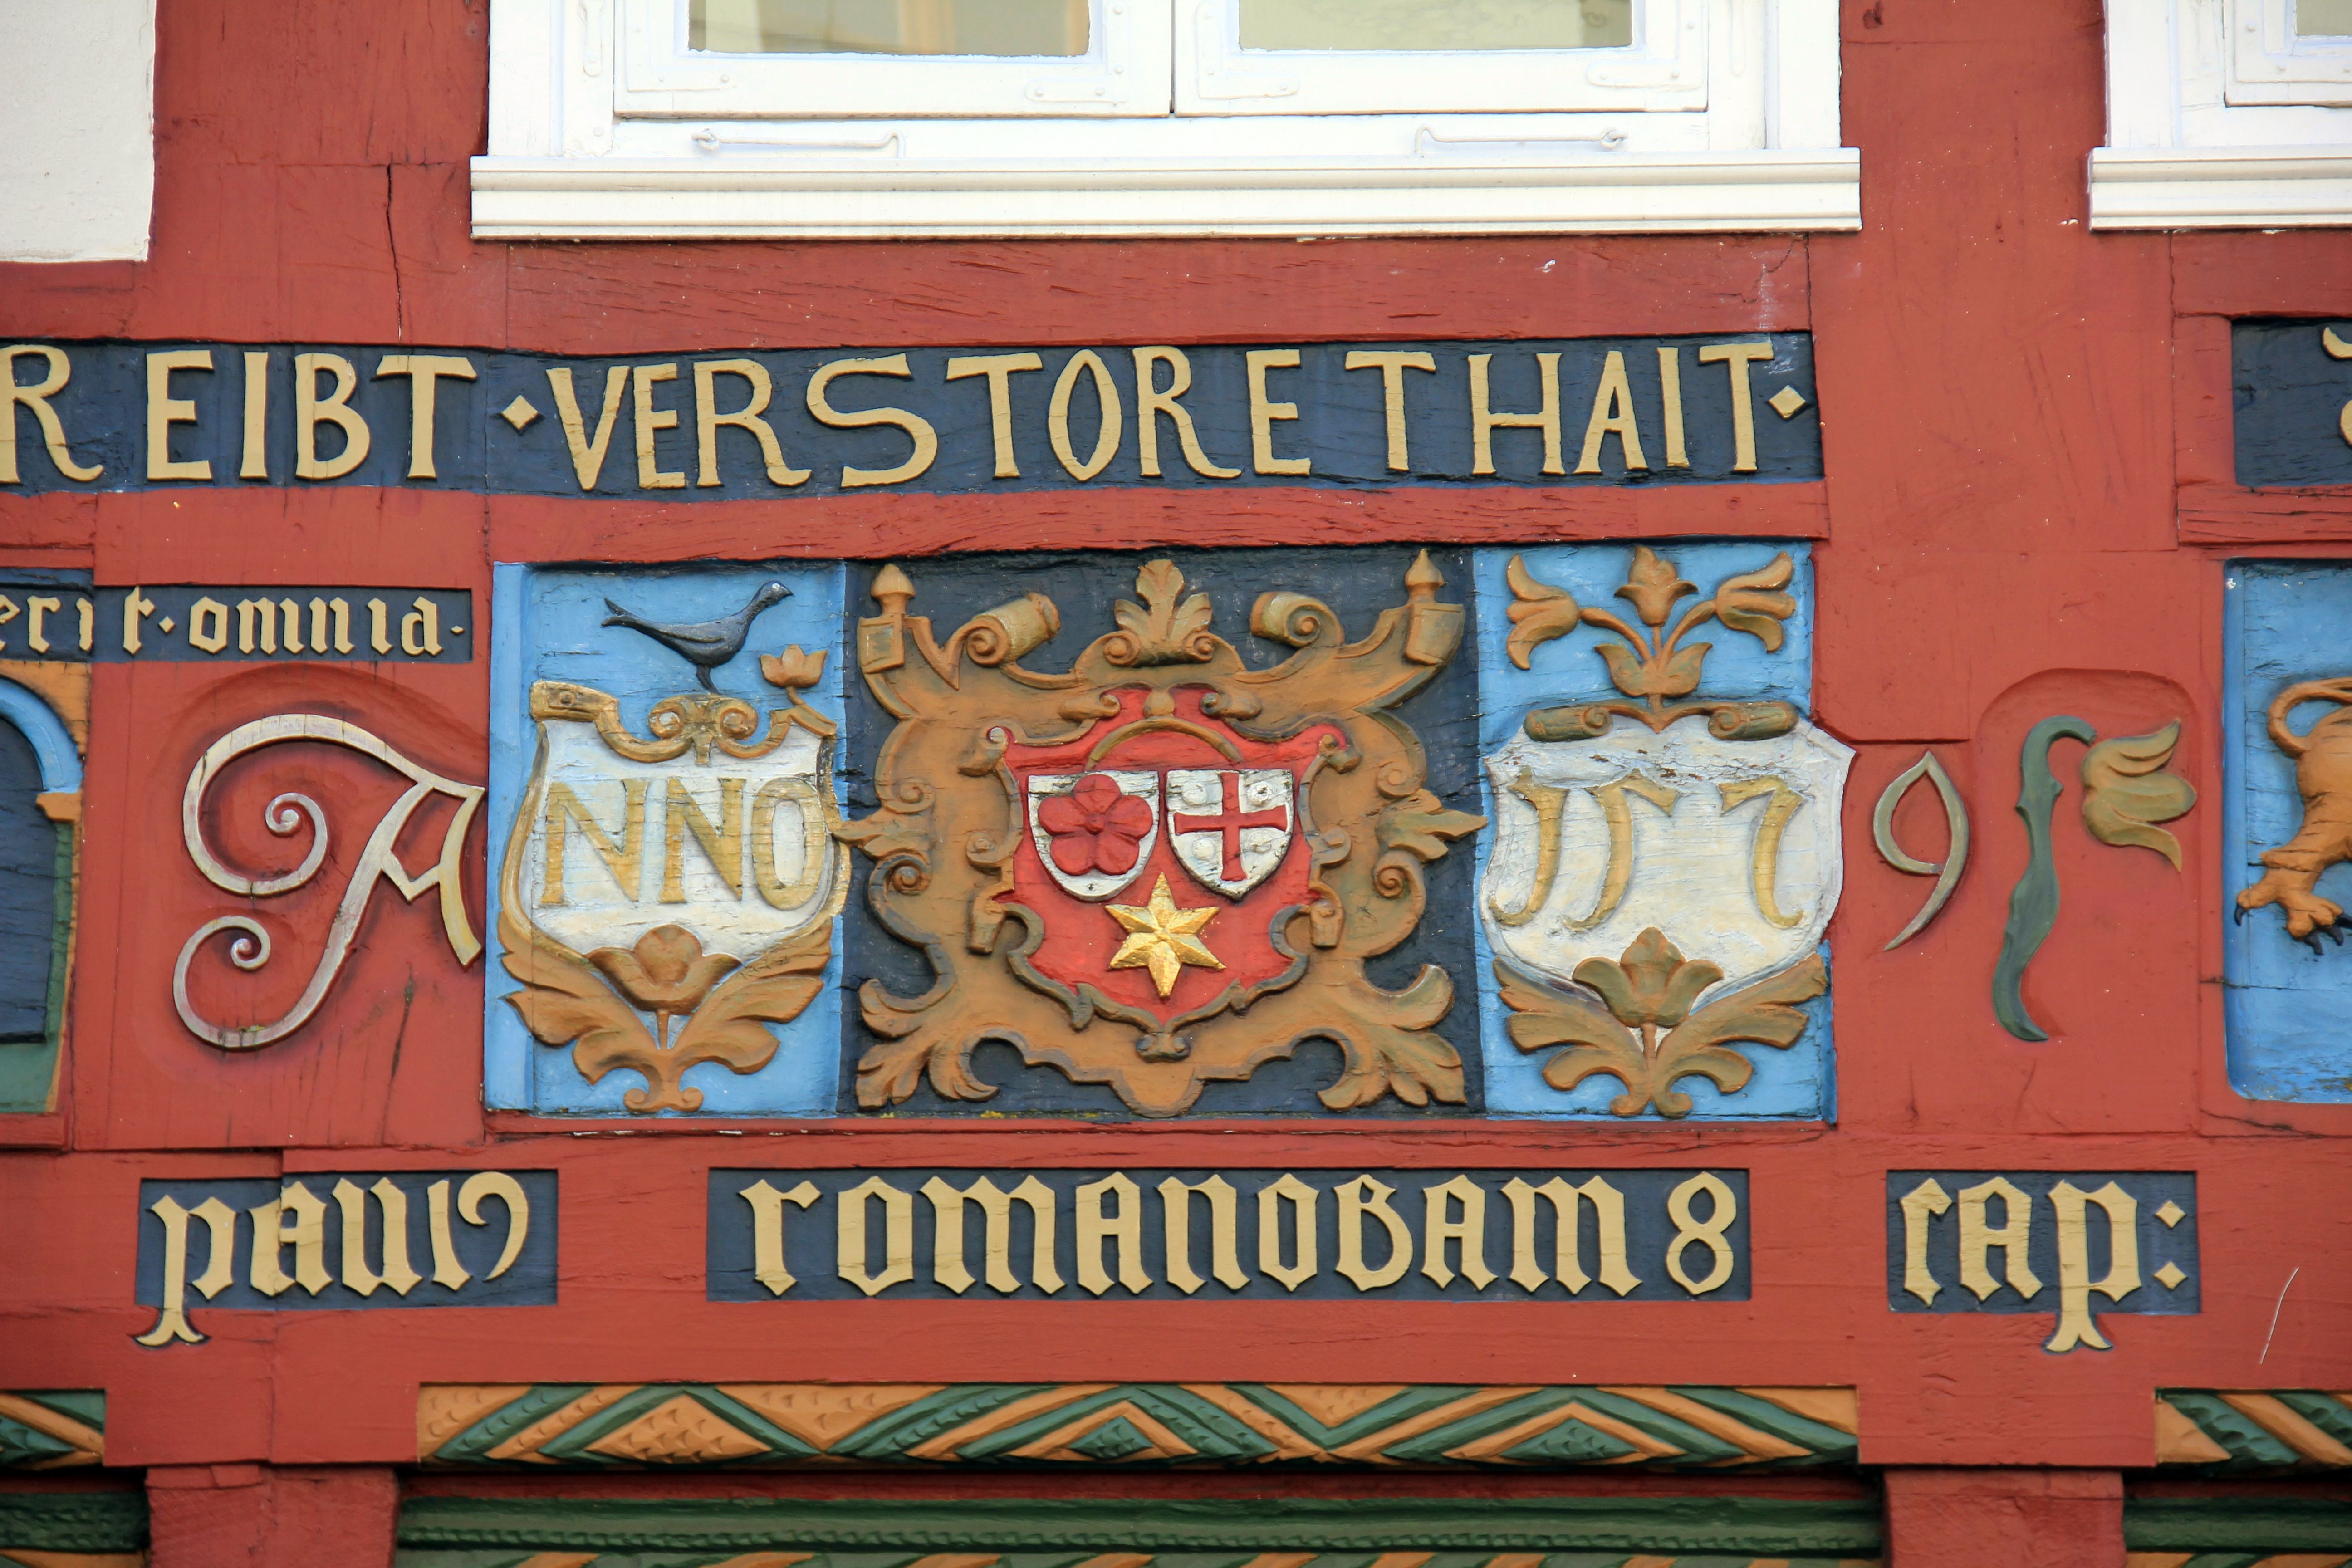
building, home, color, facade, decor, font, art, inscription, mural, carving, fachwerkhaus, truss, red brown, house inscription